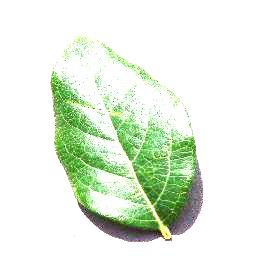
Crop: blueberry
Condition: healthy